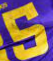
Number: 5